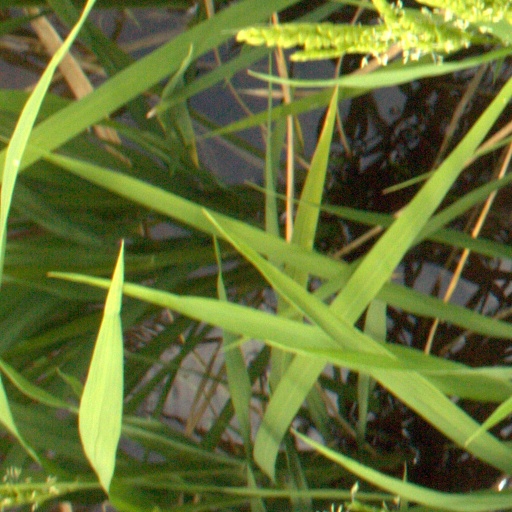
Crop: rice